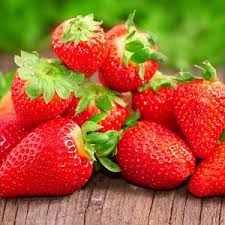
Label: Strawberry